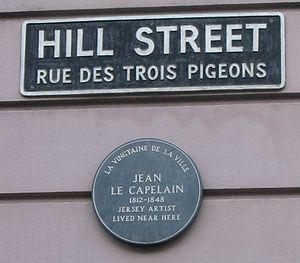
Jean Le Capelain ou John Le Capelain né à Saint-Hélier en 1812 et mort en 1848, est un peintre et lithographe de Jersey.
Jersey est la plus grande des îles Anglo-Normandes, dont la capitale est Saint-Hélier. Sa superficie est de 118,2 km² et elle est peuplée de 106 500 habitants en 2011. Elle appartient au bailliage de Jersey.
La signalisation bilingue consiste en la représentation sur un même panneau de signalisation d'inscriptions en deux langues ou plus. Son utilisation est réglementairement réservée à des situations locales où est en vigueur le bilinguisme administratif ou bien où il existe un important trafic touristique ou commercial ; on en trouve parfois aussi dans les quartiers où la proportion d'immigrés originaires d'une même zone linguistique est élevée. Dans un sens plus extensif, elle inclut, dans les régions où coexistent des langues transcrites en alphabets non latins, la translittération des toponymes et l'éventuelle traduction des textes complémentaires. La tendance générale est plutôt de remplacer les informations qui devraient être fournies en plusieurs langues par des symboles et des pictogrammes standardisés au niveau international et représentatifs du contenu de l'information. L'emploi de la signalisation bilingue est sans doute le principal instrument symbolique de perception et d'institutionnalisation de la réalité bilingue d'un territoire.